Burntisland Burgh Chambers

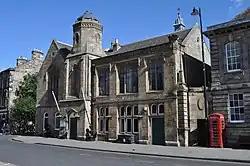
Burntisland Burgh Chambers

Burntisland Burgh Chambers is a municipal structure in the High Street, Burntisland, Fife, Scotland. The building, which is the meeting place of the Burntisland Community Council, is a Category B listed building.